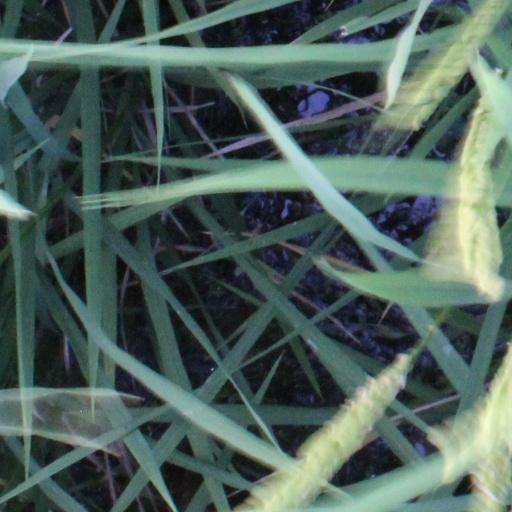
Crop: rice